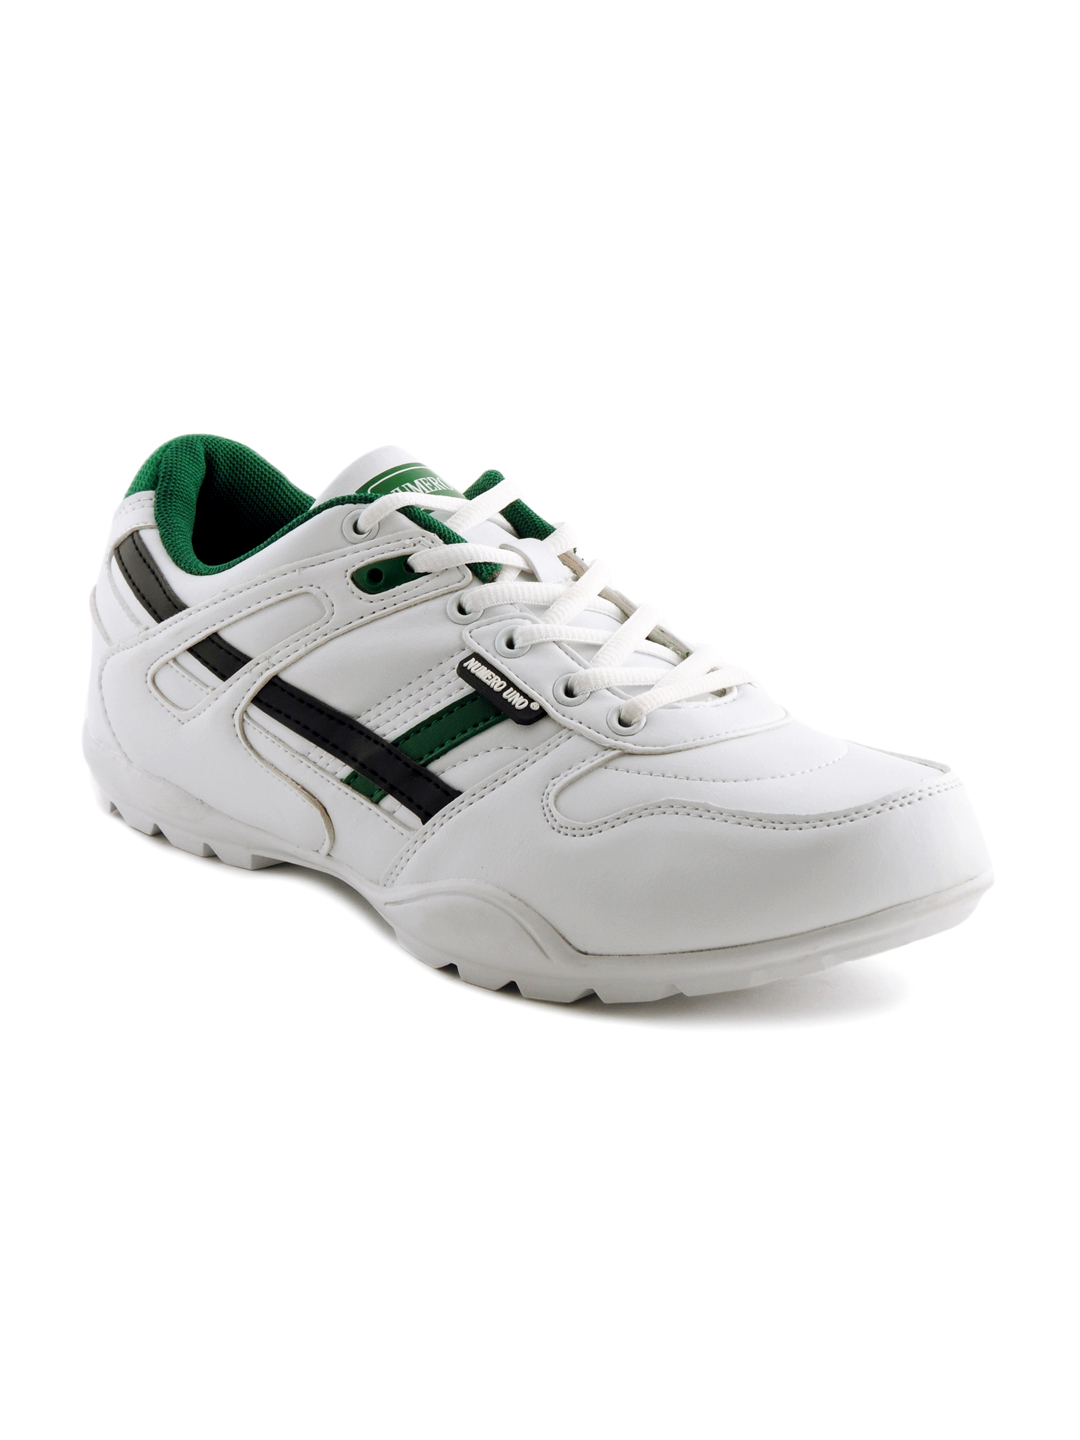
Numero Uno Men White Casual Shoes
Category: Footwear / Shoes / Casual Shoes
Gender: Men
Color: White
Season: Summer 2012
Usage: Casual